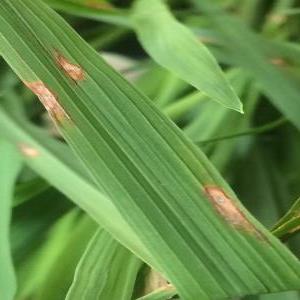
Disease: Blast